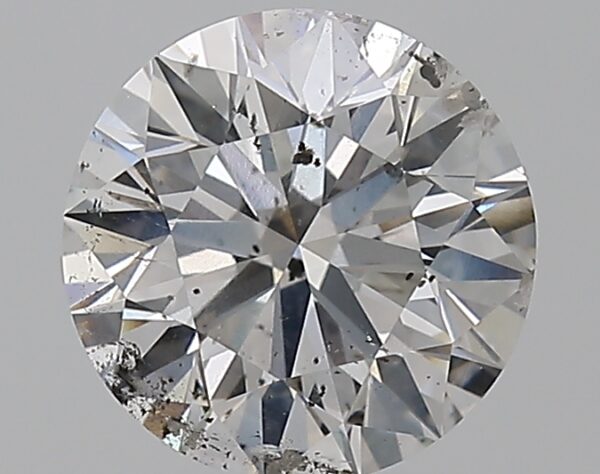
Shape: round
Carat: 2.01
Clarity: SI2
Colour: G
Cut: EX
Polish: EX
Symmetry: EX
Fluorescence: SL
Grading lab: IGI
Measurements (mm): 8.02 x 7.98 x 5.04